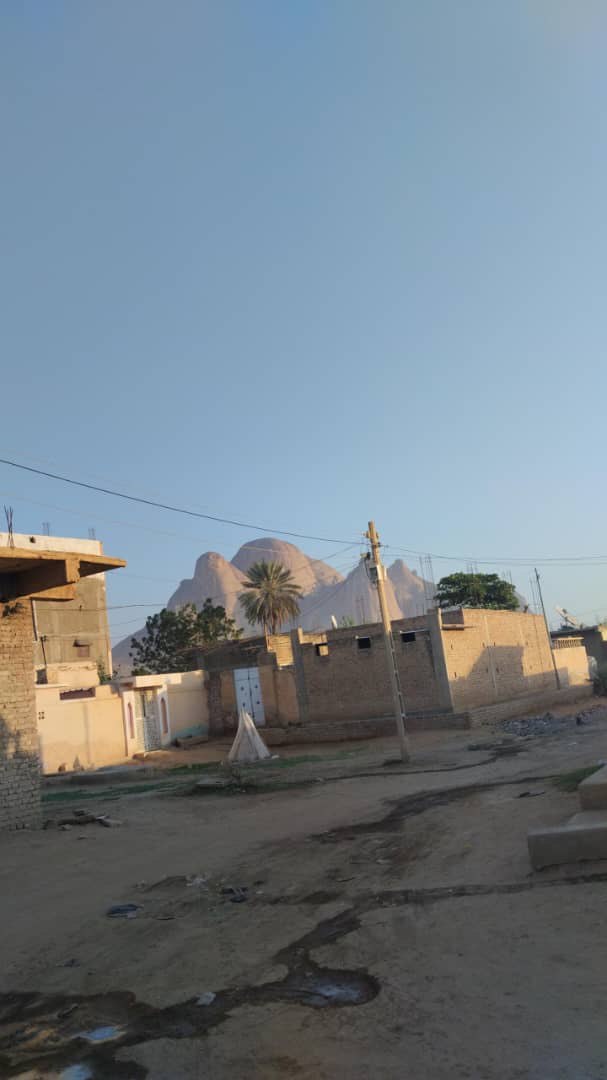
الوصف بالفصحى: حي سكني في مدينة كسلا، وتظهر في الأفق القمم الصخرية الفريدة لجبل توتيل
الوصف بالعامية السودانية: حي في كسلا بيظهر من وراه جبل توتيل عالي
التصنيف: Nature & Landscape
التصنيف الفرعي: Urban daily life